Lasakau sea warriors

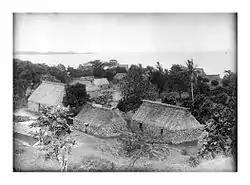
Lasakau Village, Bau Island late 1800s with Viwa Island in background.

Originally Bau island was occupied by the Butoni people, then not formally referred to as Bau, a predatory tribe of sailors and traders. In around 1760, a wondering warlord Nailatikau seized what was known to some as Ulu-ni-vuaka,expelled the Butoni and the Lovoni people, after failing to gain favour from the Ratu in Verata as his supposed successor. The expelled group moved east occupying neighboring islamds,some further east establishing settlements in parts of Lau and Cakaudrove. The Butoni however, neither admit defeat remained solitary and independent although some offer their services to Seru in his plight lending a canoe or two. On the other hand the actions on Nailatikau and a few of his liniage gabe rise to the name Cakobau, and the new name for the island "Bau", which in its original dialect means "go" or "gone".